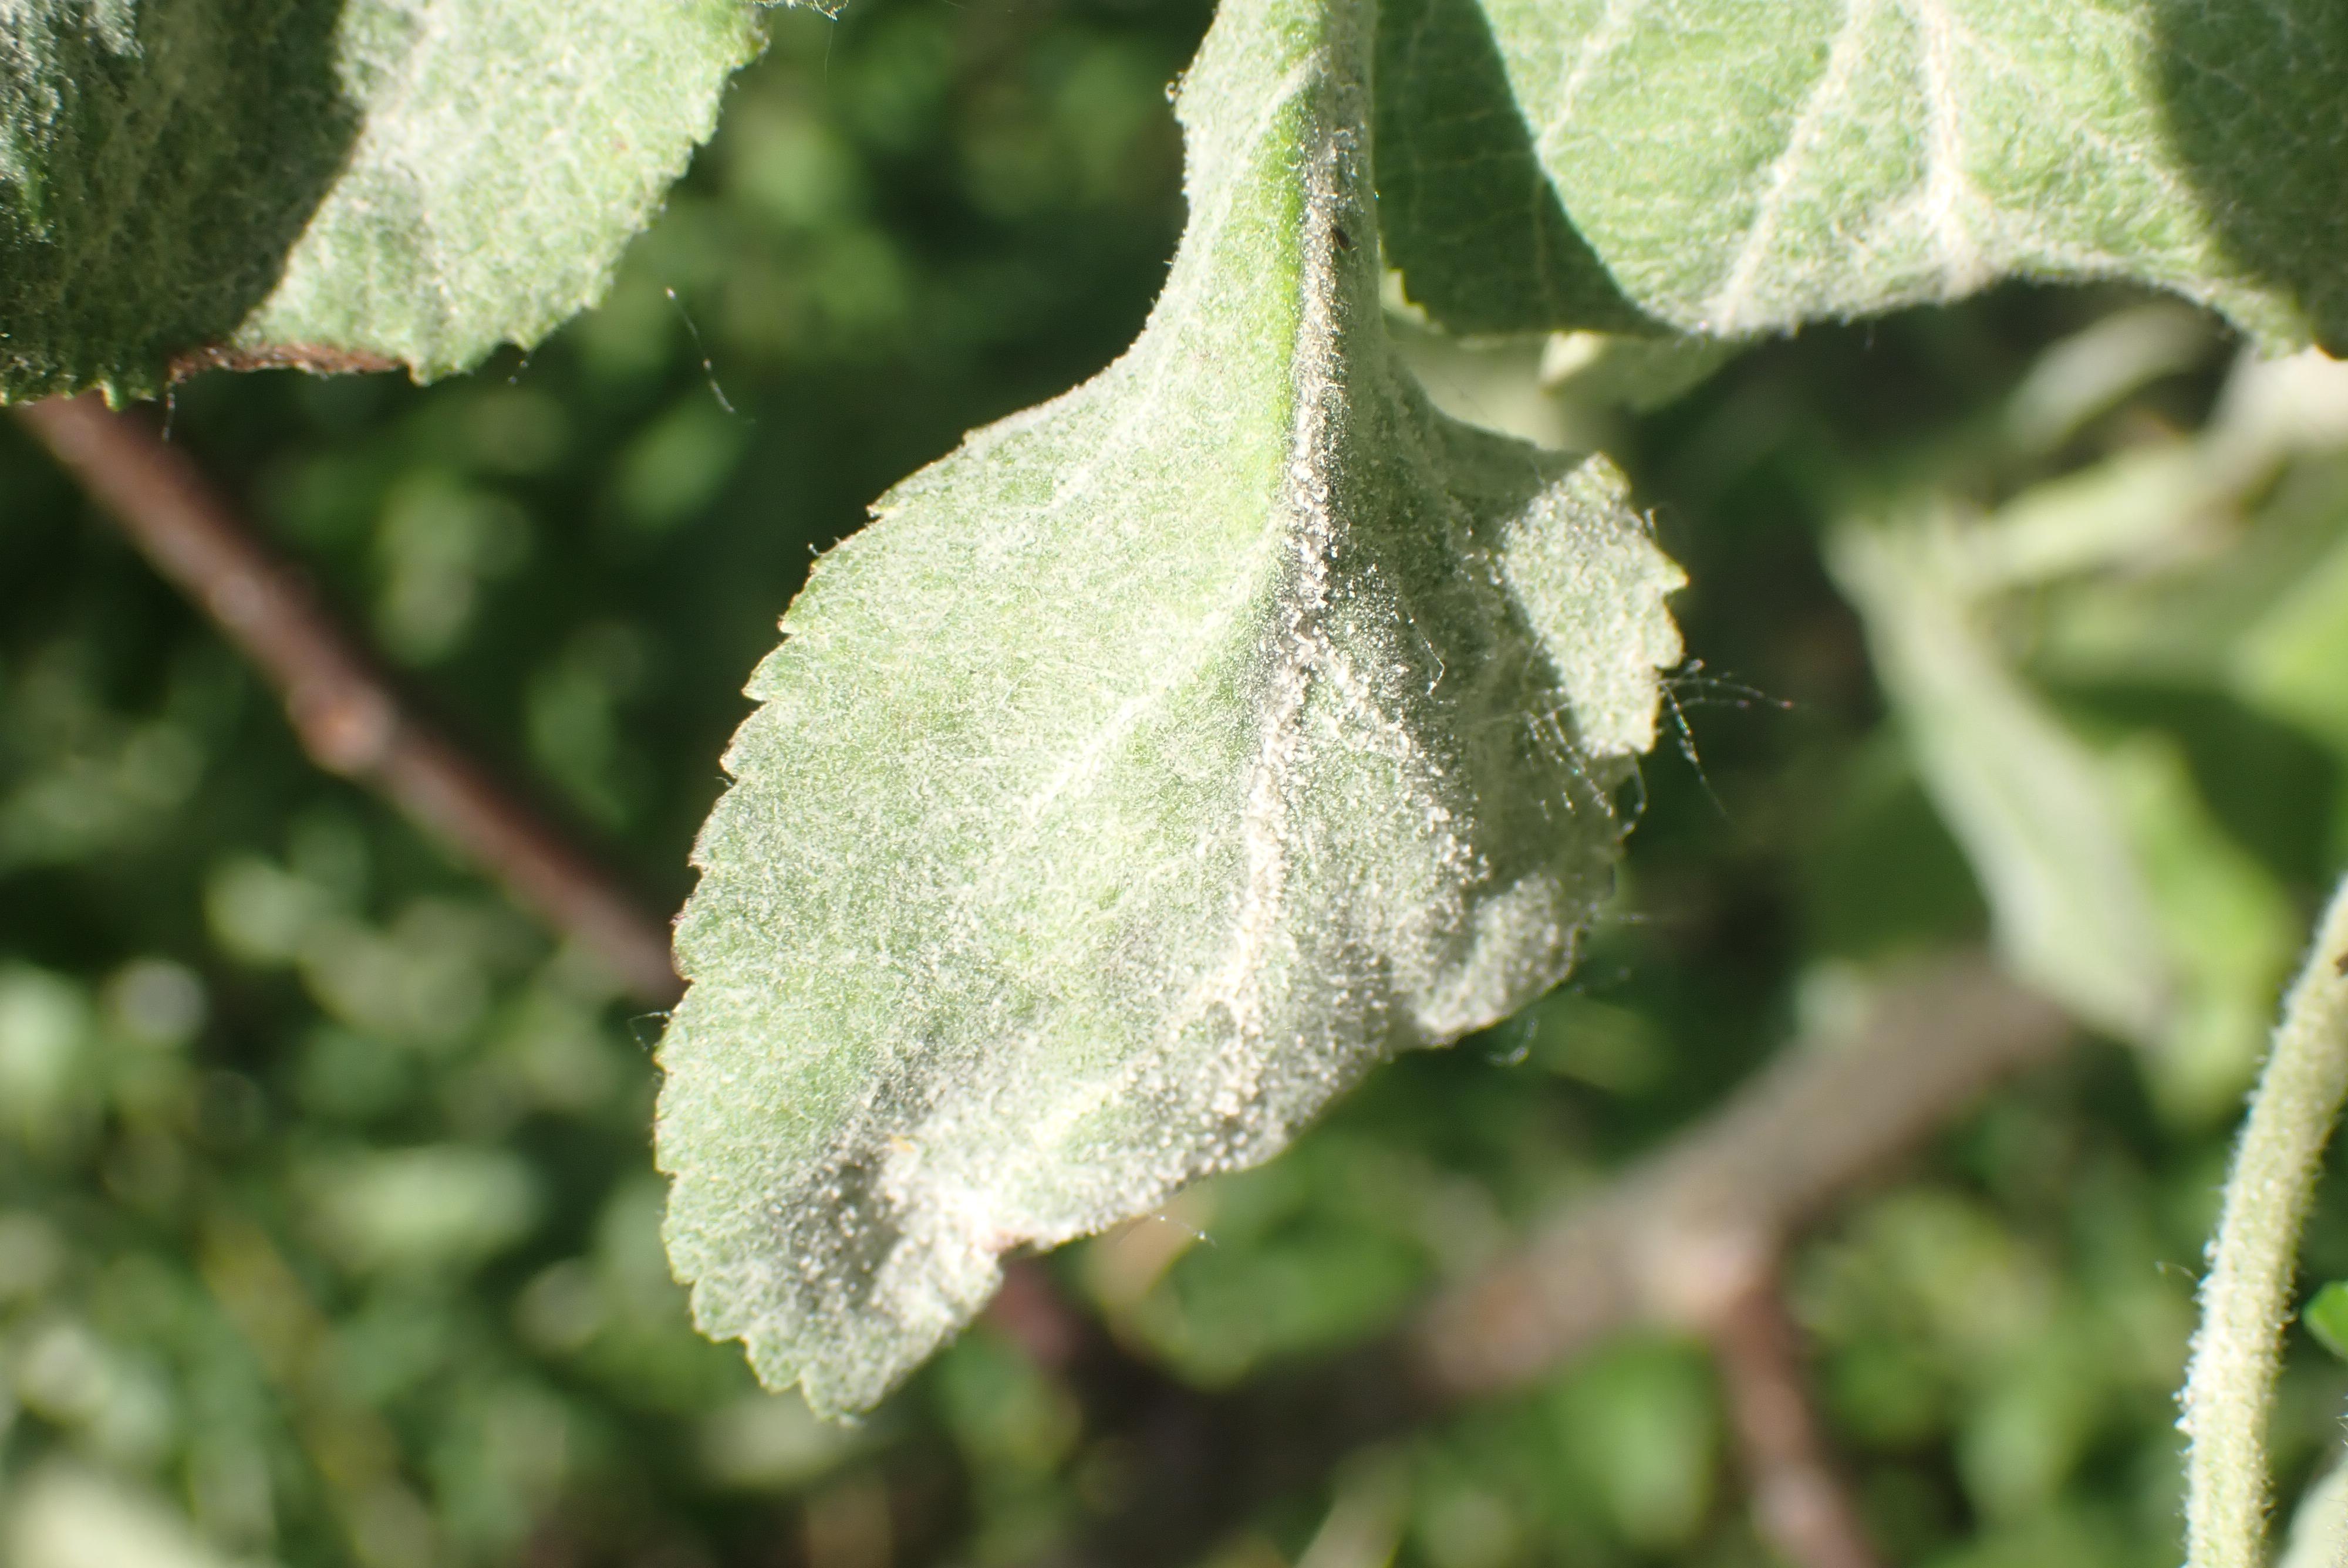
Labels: powdery_mildew